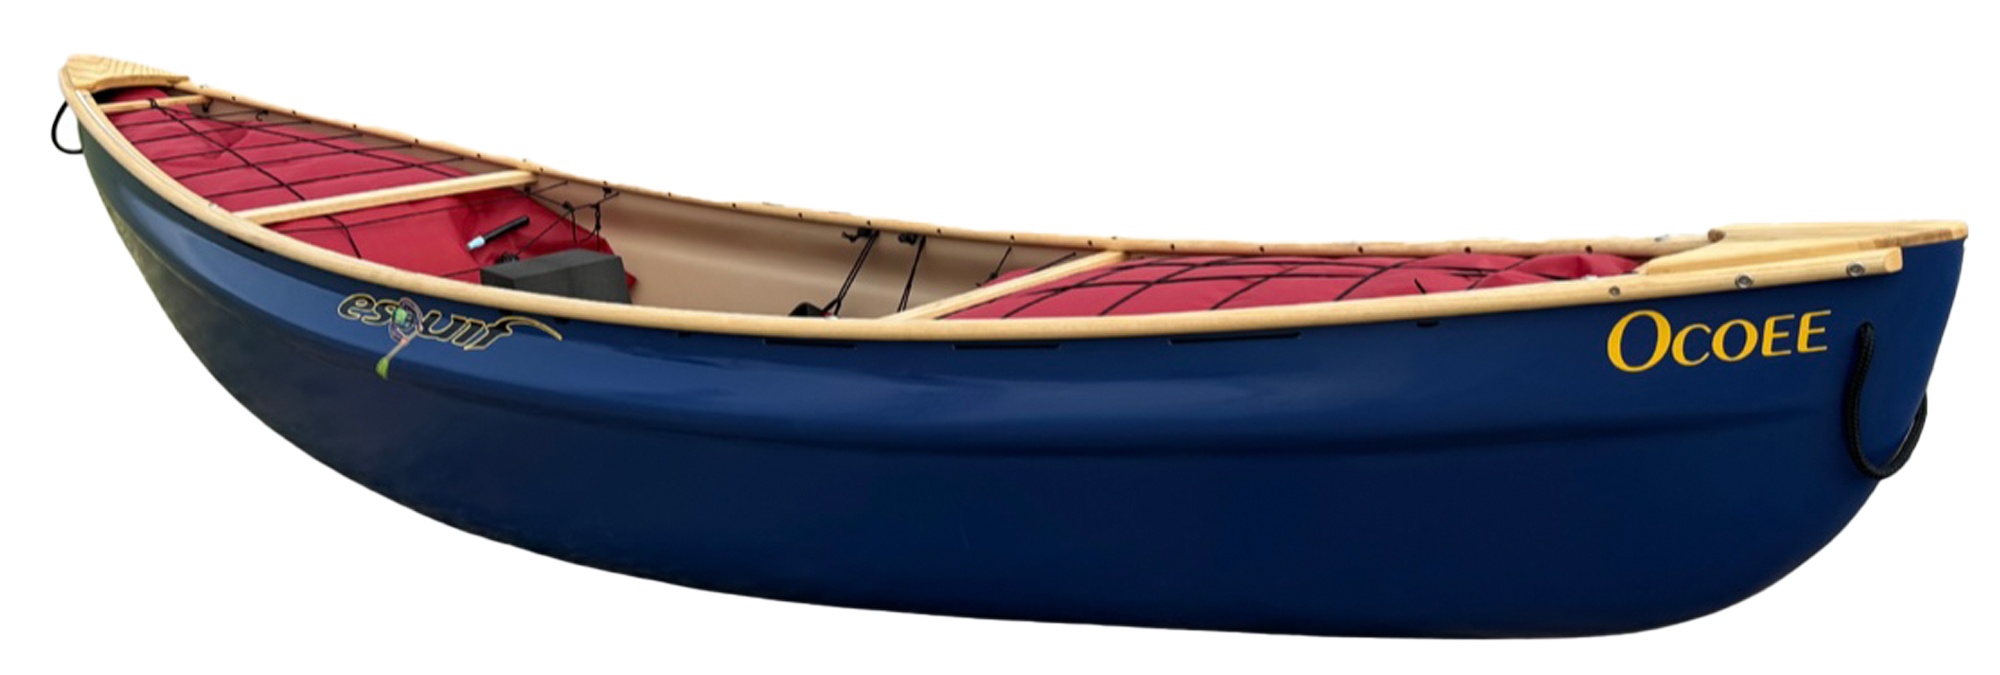
Esquif Ocoee Whitewater Canoe
The Esquif Ocoee is a legendary whitewater canoe renowned for its hard chines, flat-bottom hull, and unmatched agility. Originally designed by Frankie Hubbard, the Ocoee revolutionized the sport with its ability to front surf, pivot turn, and perform technical maneuvers. Crafted from Esquif’s durable T-Formex material, this canoe offers both advanced performance and rugged durability at an affordable price. Whether you're an experienced paddler or up for the challenge, the Ocoee delivers an exhilarating ride on the river. Construction : T-Formex Length : 3.35 m (11’ 2” ) Width : 73.66 cm (29”) Rocker : 5.5" Depth : 40.64 cm (16”) Weight : 22.23 kg (40 lbs) Capacity: 120 kg (500 lb) Gunwale : Vinyl Colour : Blue, Red & Yellow Seats: Tright Straps or Bulkhead Saddle
Brand: Esquif Canoes
Category: Sporting Goods > Outdoor Recreation > Boating & Water Sports > Boating & Rafting > Canoes > Whitewater Canoes